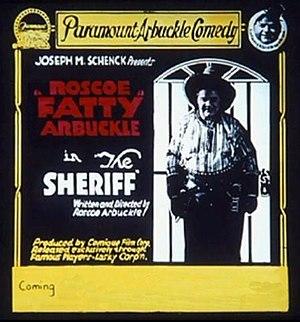
Fatty shérif est un film américain réalisé par Roscoe Arbuckle, sorti en 1918.